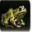
Label: frog